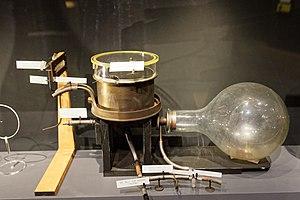
Charles Thomson Rees Wilson était un physicien britannique. Il est lauréat de la moitié du prix Nobel de physique de 1927 « pour sa méthode qui permet de rendre visible, par condensation de la vapeur, la trajectoire des particules électriquement chargées ».